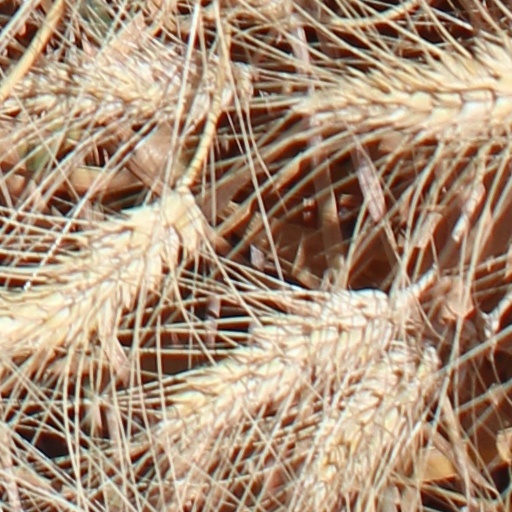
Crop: wheat